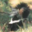
Label: skunk